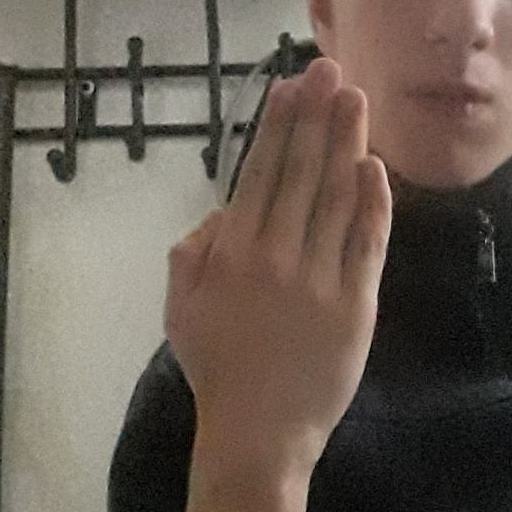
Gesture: stop_inverted